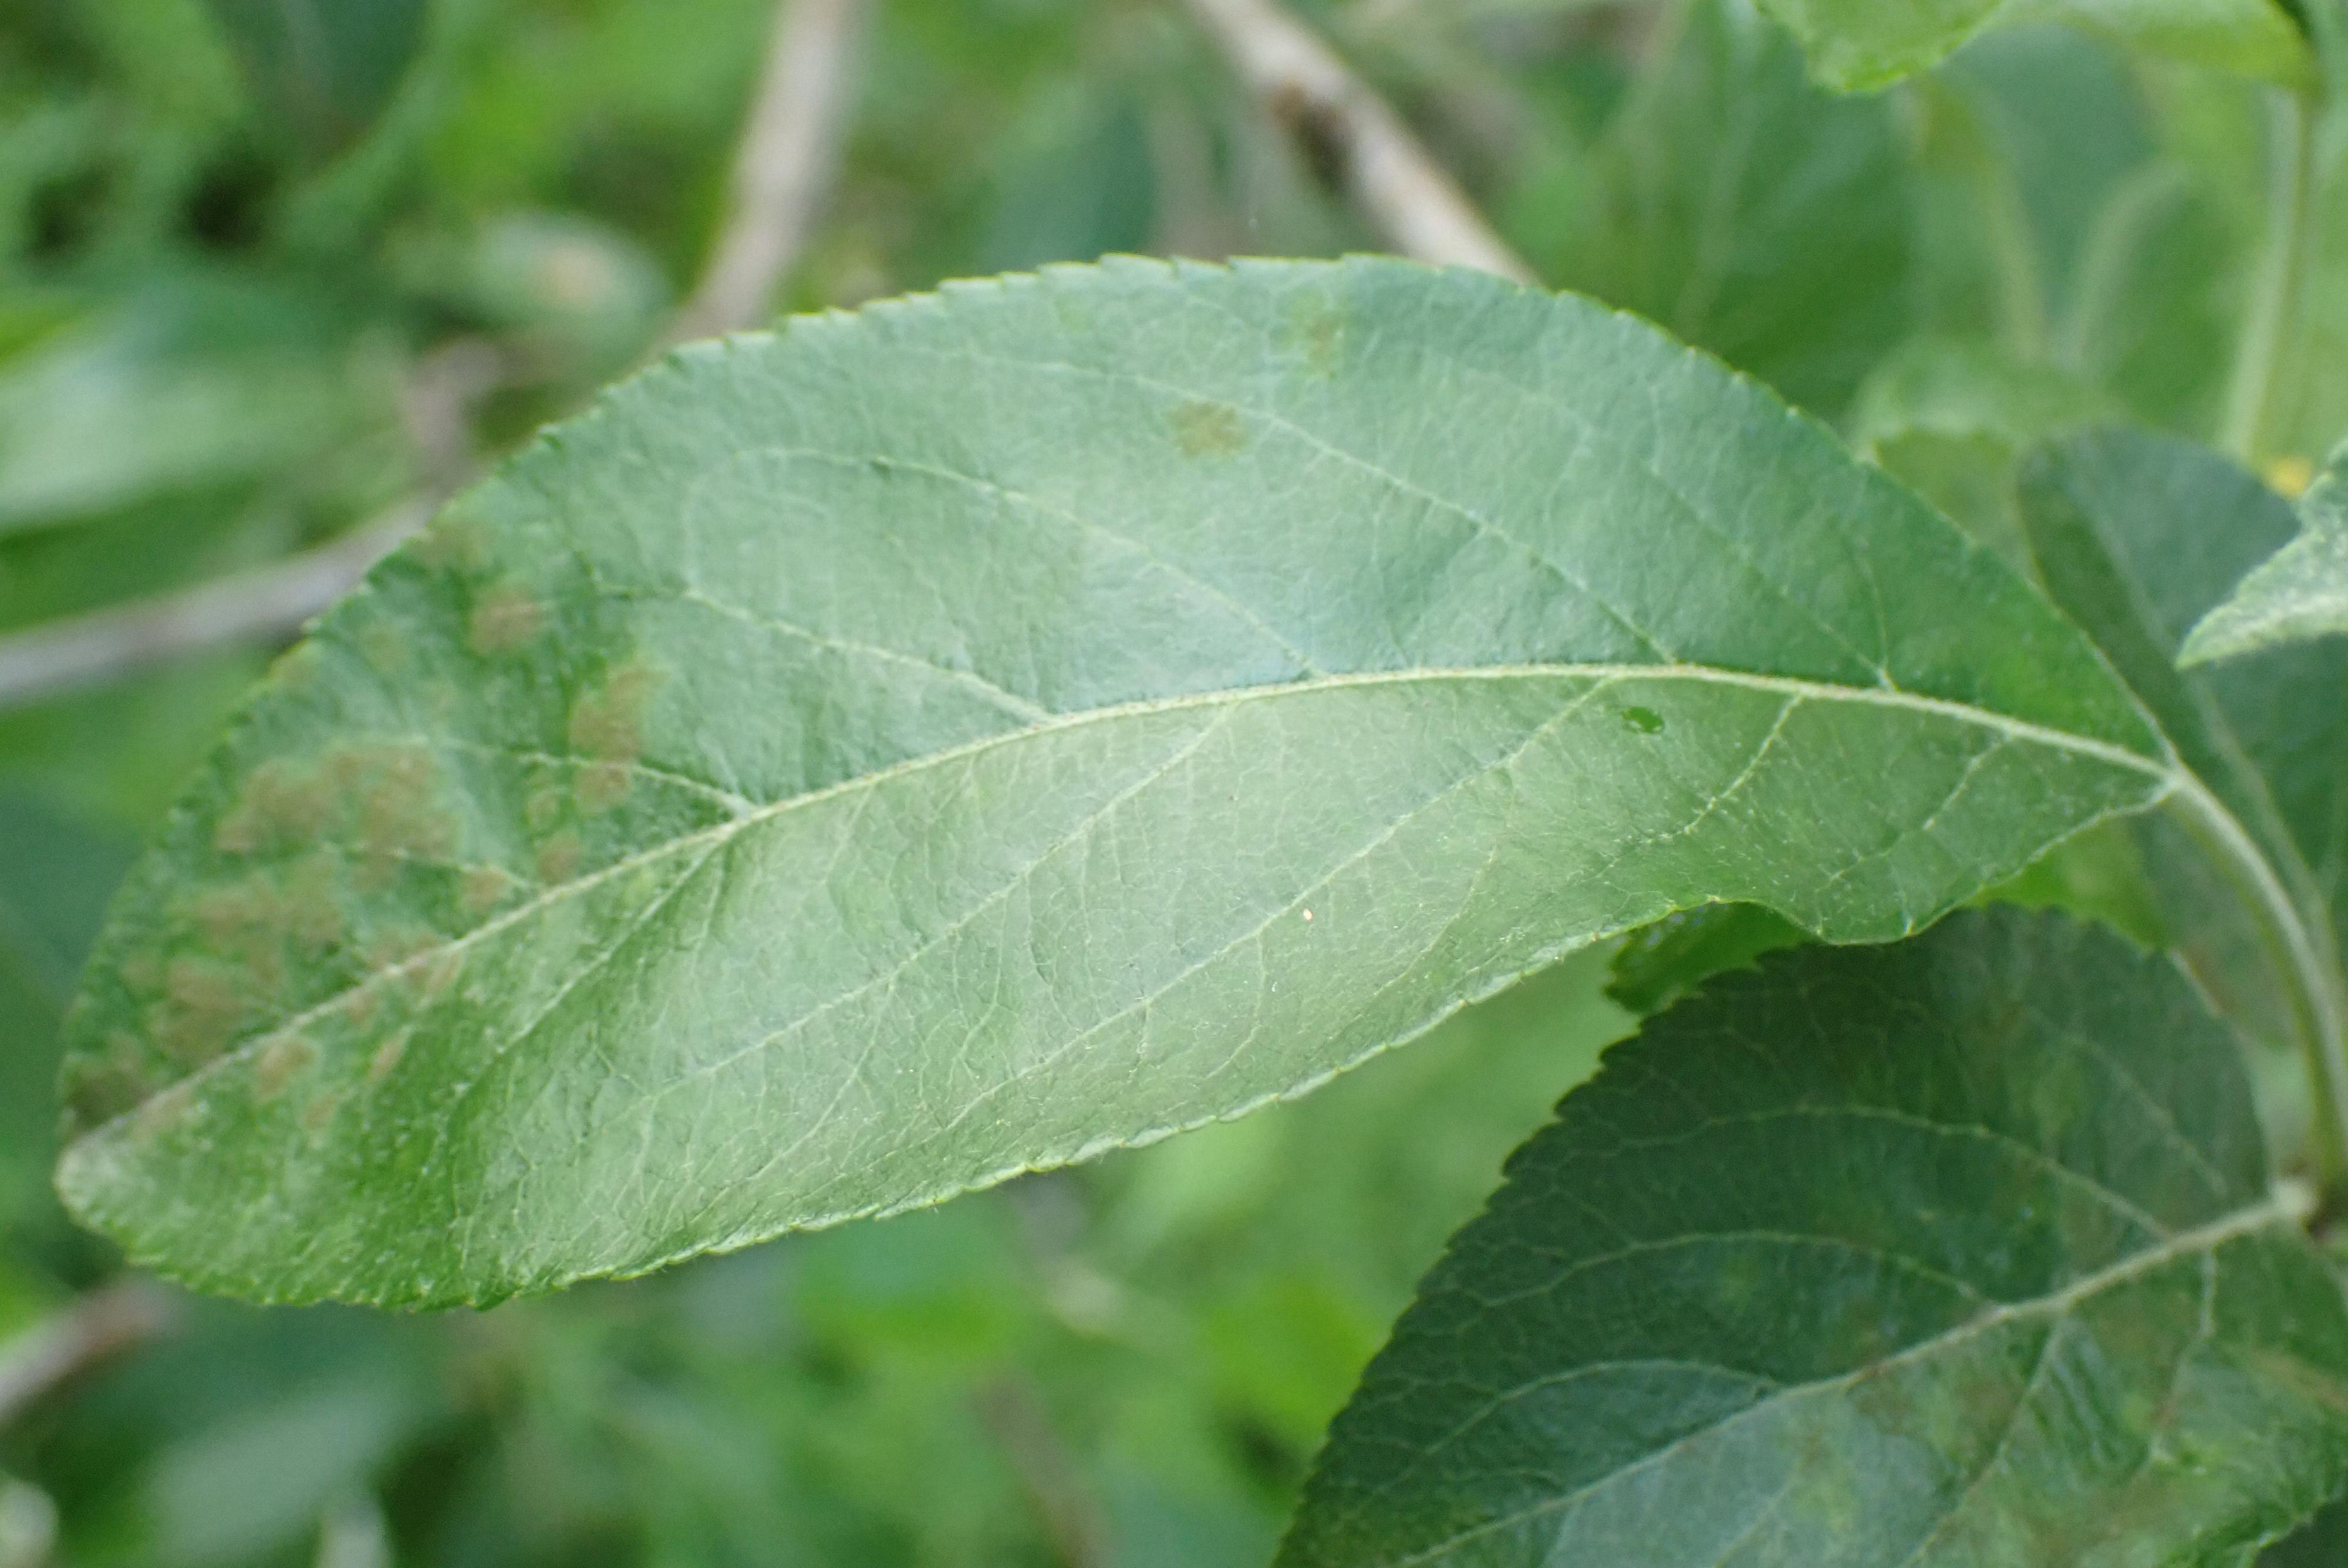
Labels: scab